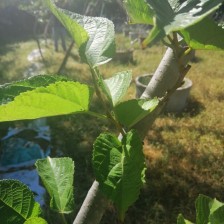
Variety: TaiwanStraberry